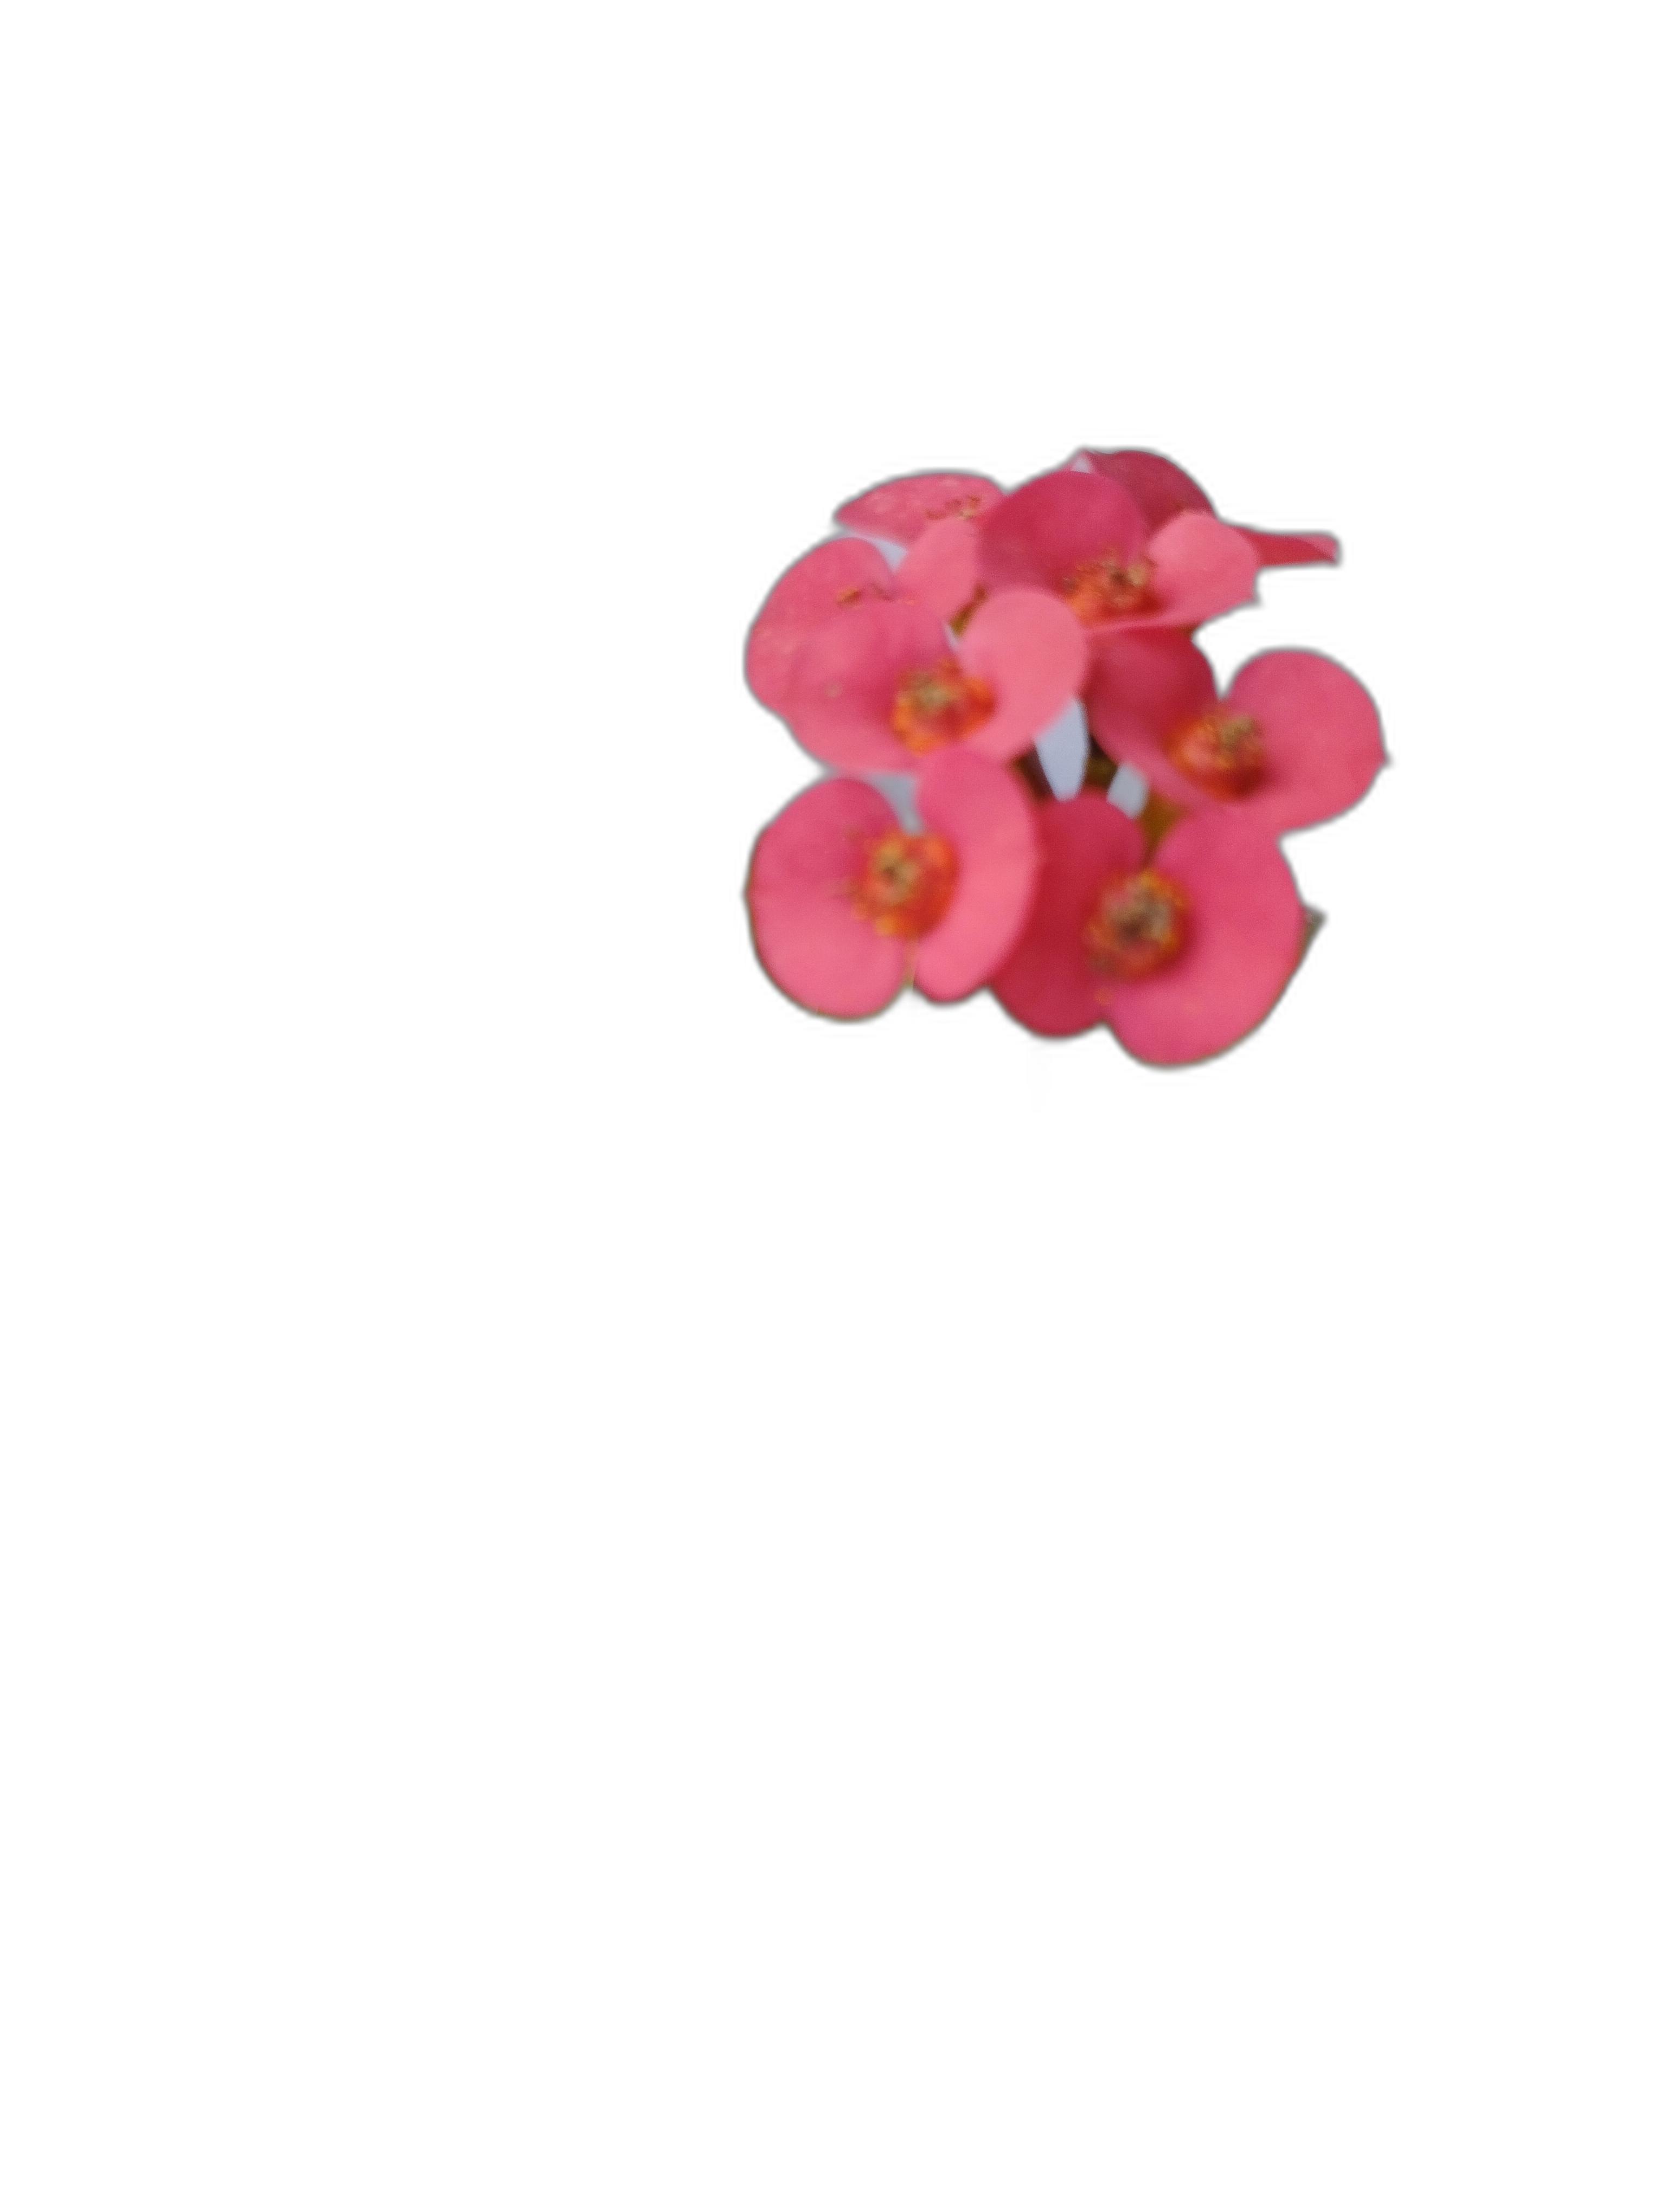
Label: Crown of thorns